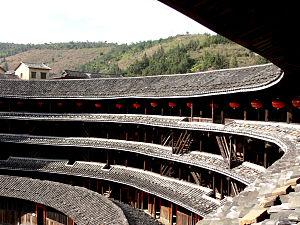
Un tulou est une forme traditionnelle de résidence communautaire des populations hakka que l'on trouve dans la province du Fujian, dans le Sud de la Chine. Les tulou ont été construits entre le XVᵉ et le XXᵉ siècle par les Hakkas, dans des vallons plantés de théiers. Construit sur la base d'une enceinte défensive en terre crue de forme circulaire ou rectangulaire, il peut accueillir plusieurs centaines de personnes. Une ou deux portes permet d'entrer dans le bâtiment, les portes des appartements étant au centre du bâtiment. Des coursives permettent d'y accéder dans les étages supérieurs.